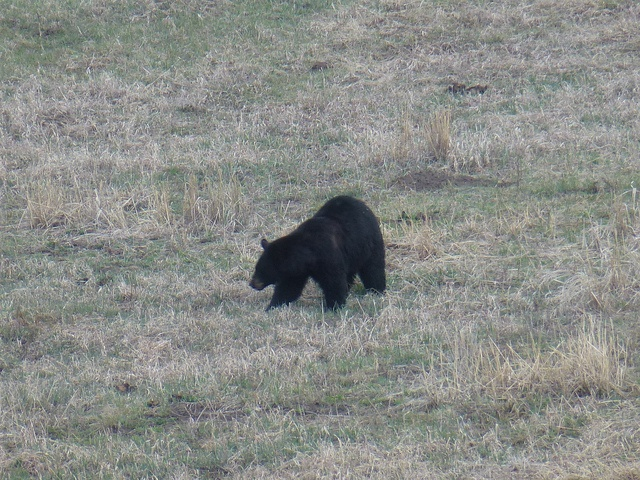
A black bear that is in the grass.
A black bear walking through the grass field.
A black bear standing in a field of grass.
A black bear standing in an open area, in the grass.
A large black bear wandering through a field.